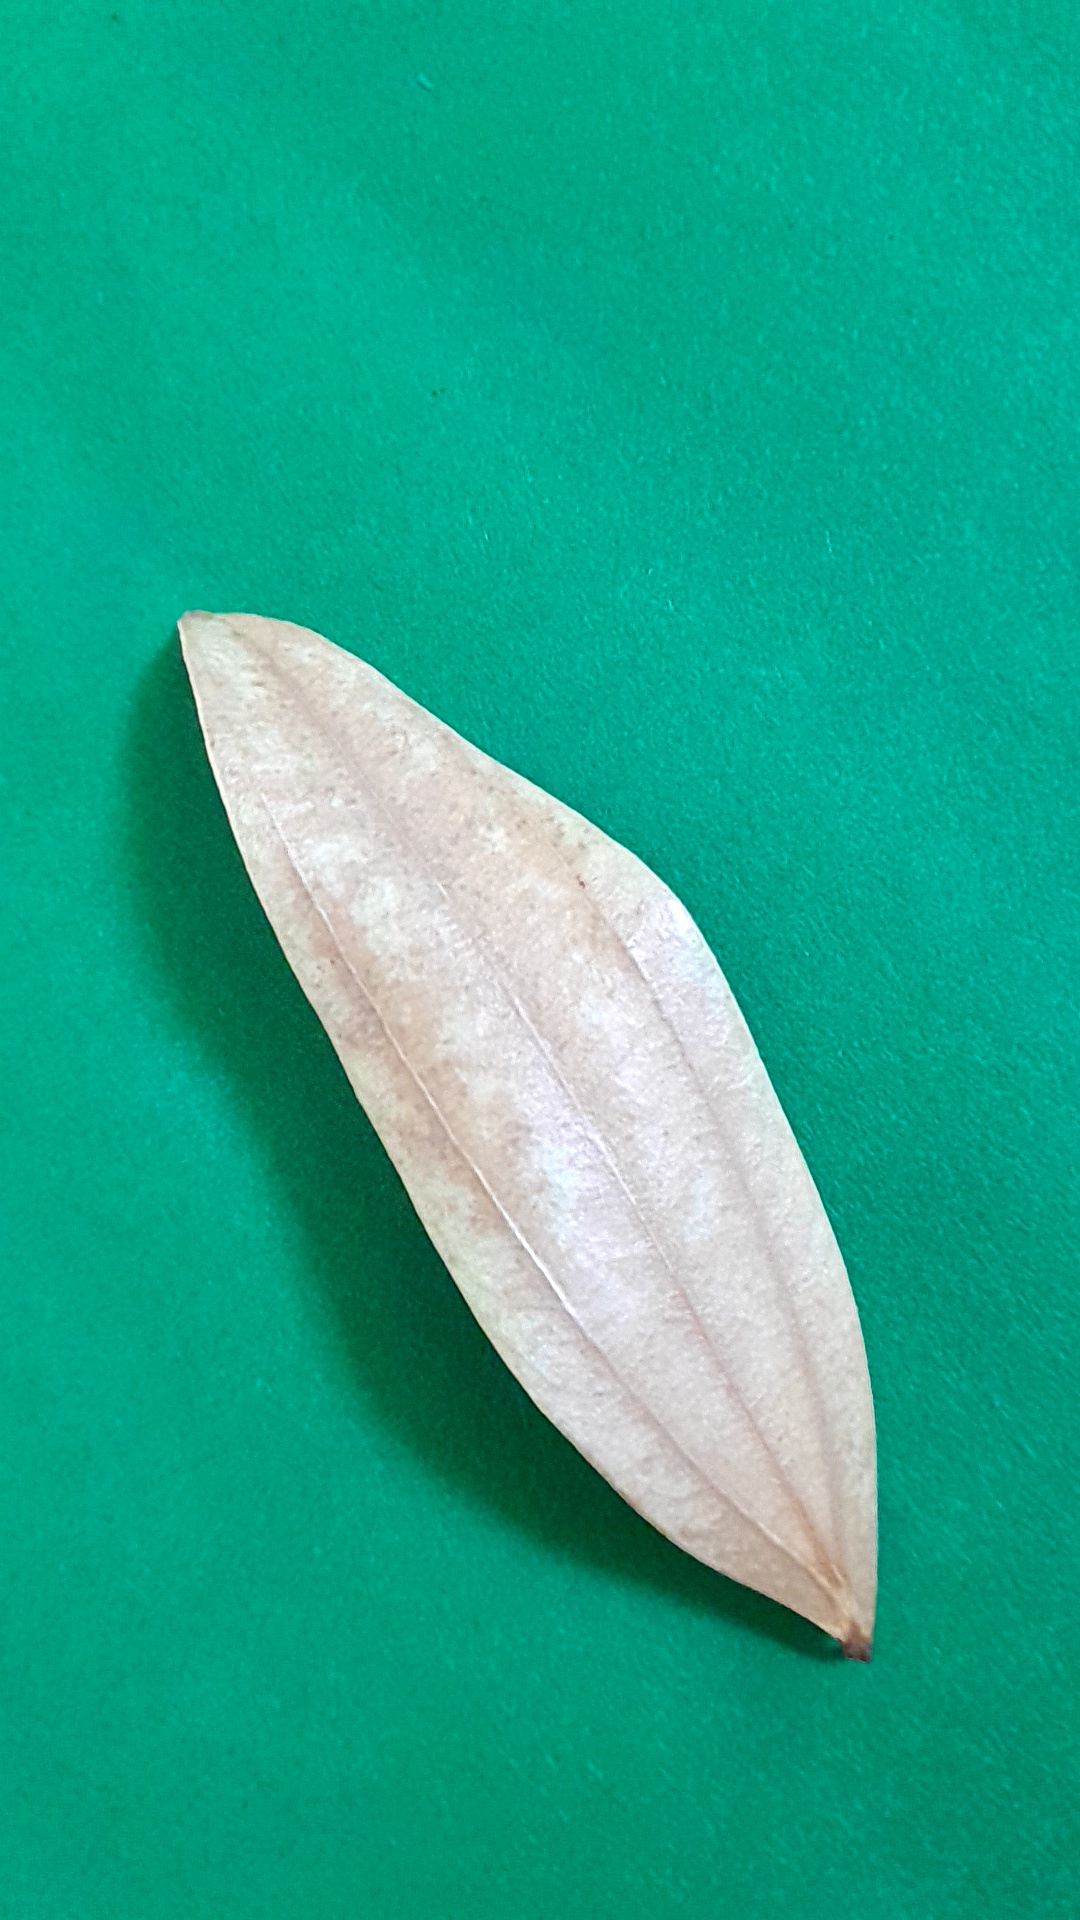
Label: Dry Leaf